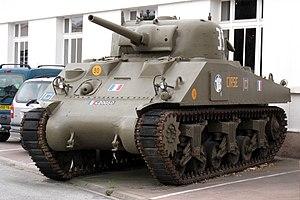
Le musée des Blindés de Saumur ou musée des Blindés Général Estienne est un musée de véhicules blindés situé à Saumur.